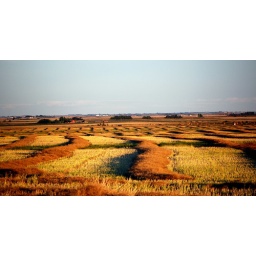
I like this one in large as the red barn shows up better